Saint Anne's Hill Historic District

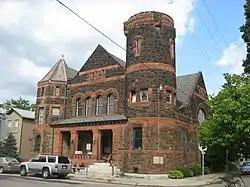
A church in the district

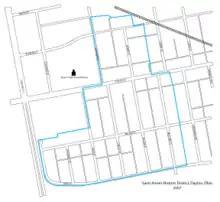
Map of the boundaries of St. Anne's Hill Historic District

Saint Anne's Hill Historic District is part of the Historic Inner East neighborhood in Dayton, Ohio, United States. St. Anne's Hill constitutes a grouping of both vernacular and high style Victorian residences which date roughly from 1860 to the early 20th century. Having originally been platted in 1802 by German immigrants, the neighborhood is significant for its German heritage. Stivers School for the Arts is located within St. Anne's Hill.